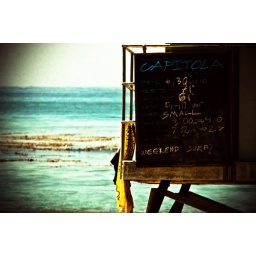
This is the lifeguard tower at my favorite beach in the entire world, Capitola :)